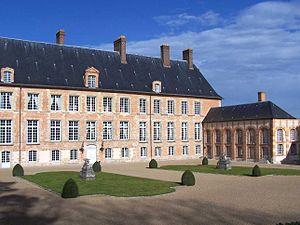
Château des Mesnuls (Yvelines, France)
Le château des Mesnuls est un château de style Louis XIII construit en pierres et briques, situé dans la commune des Mesnuls dans les Yvelines en France.